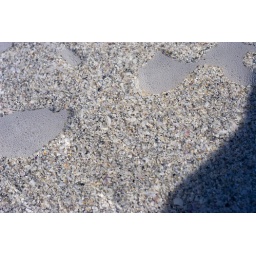
Studies in sand and water